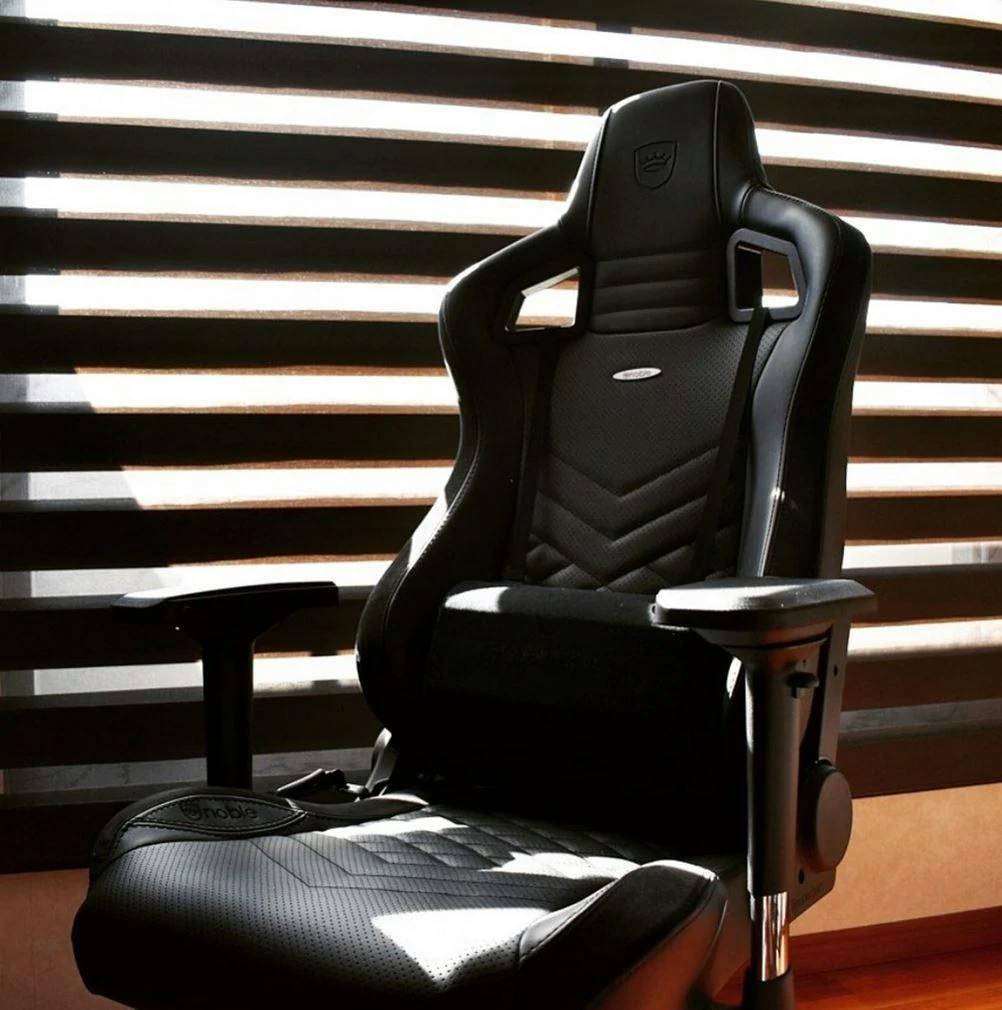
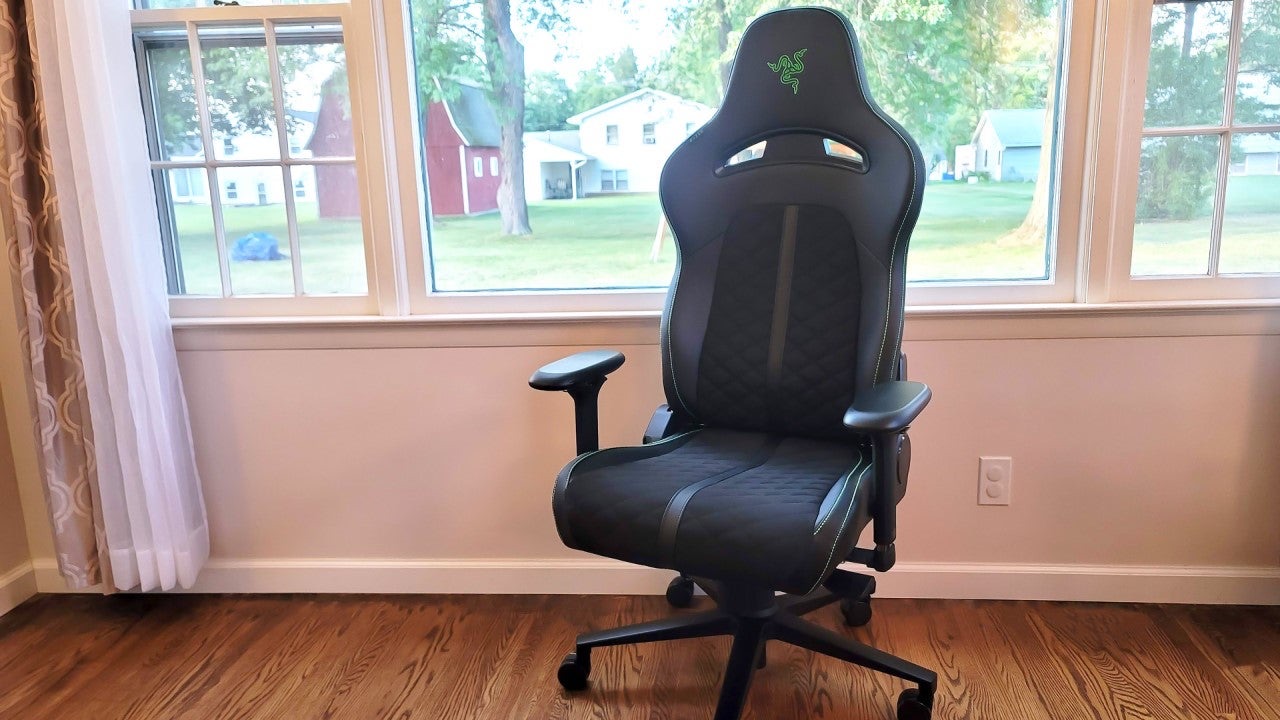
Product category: items_chair
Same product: no